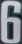
Number: 6